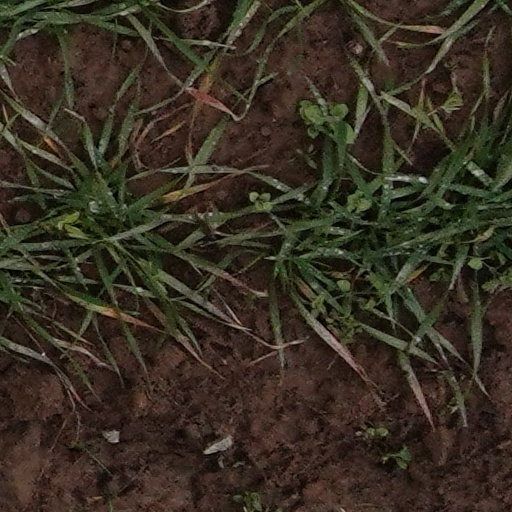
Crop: wheat